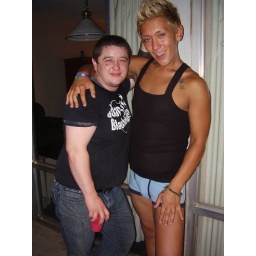
Veni and a cute boy He met in the hallway